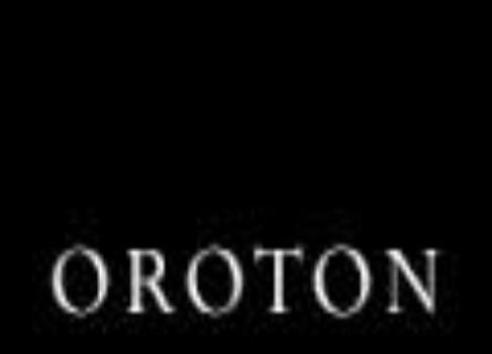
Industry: Clothes